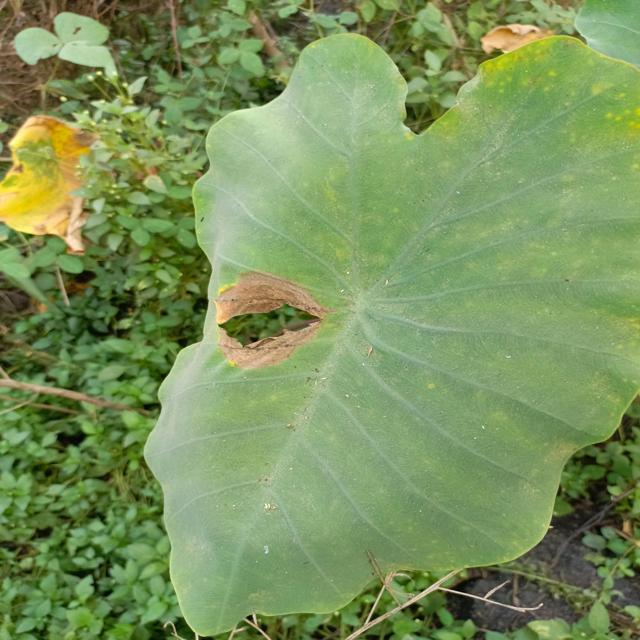
Label: Mid_Blight